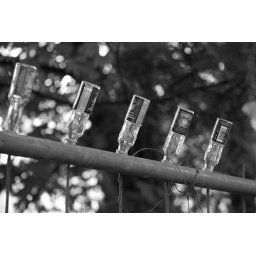
I found this peculiar sight in Berlin. Someone had fitted small glass bottles on a fence.